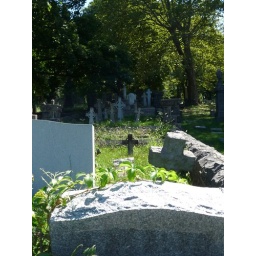
The stone directly behind the dark cross totally looks like a guy in a shirt raising his arms. Creepy.